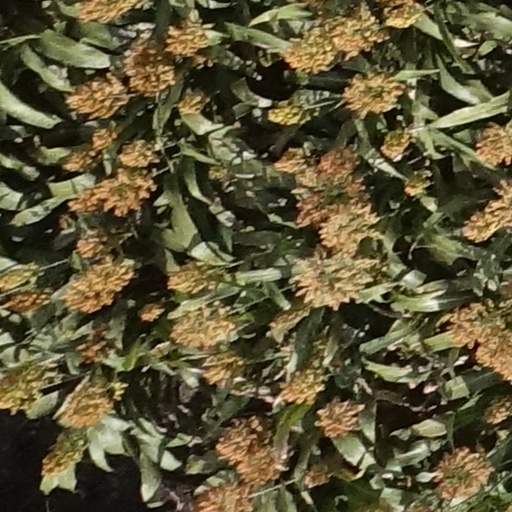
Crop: sorghum